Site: brandenburg
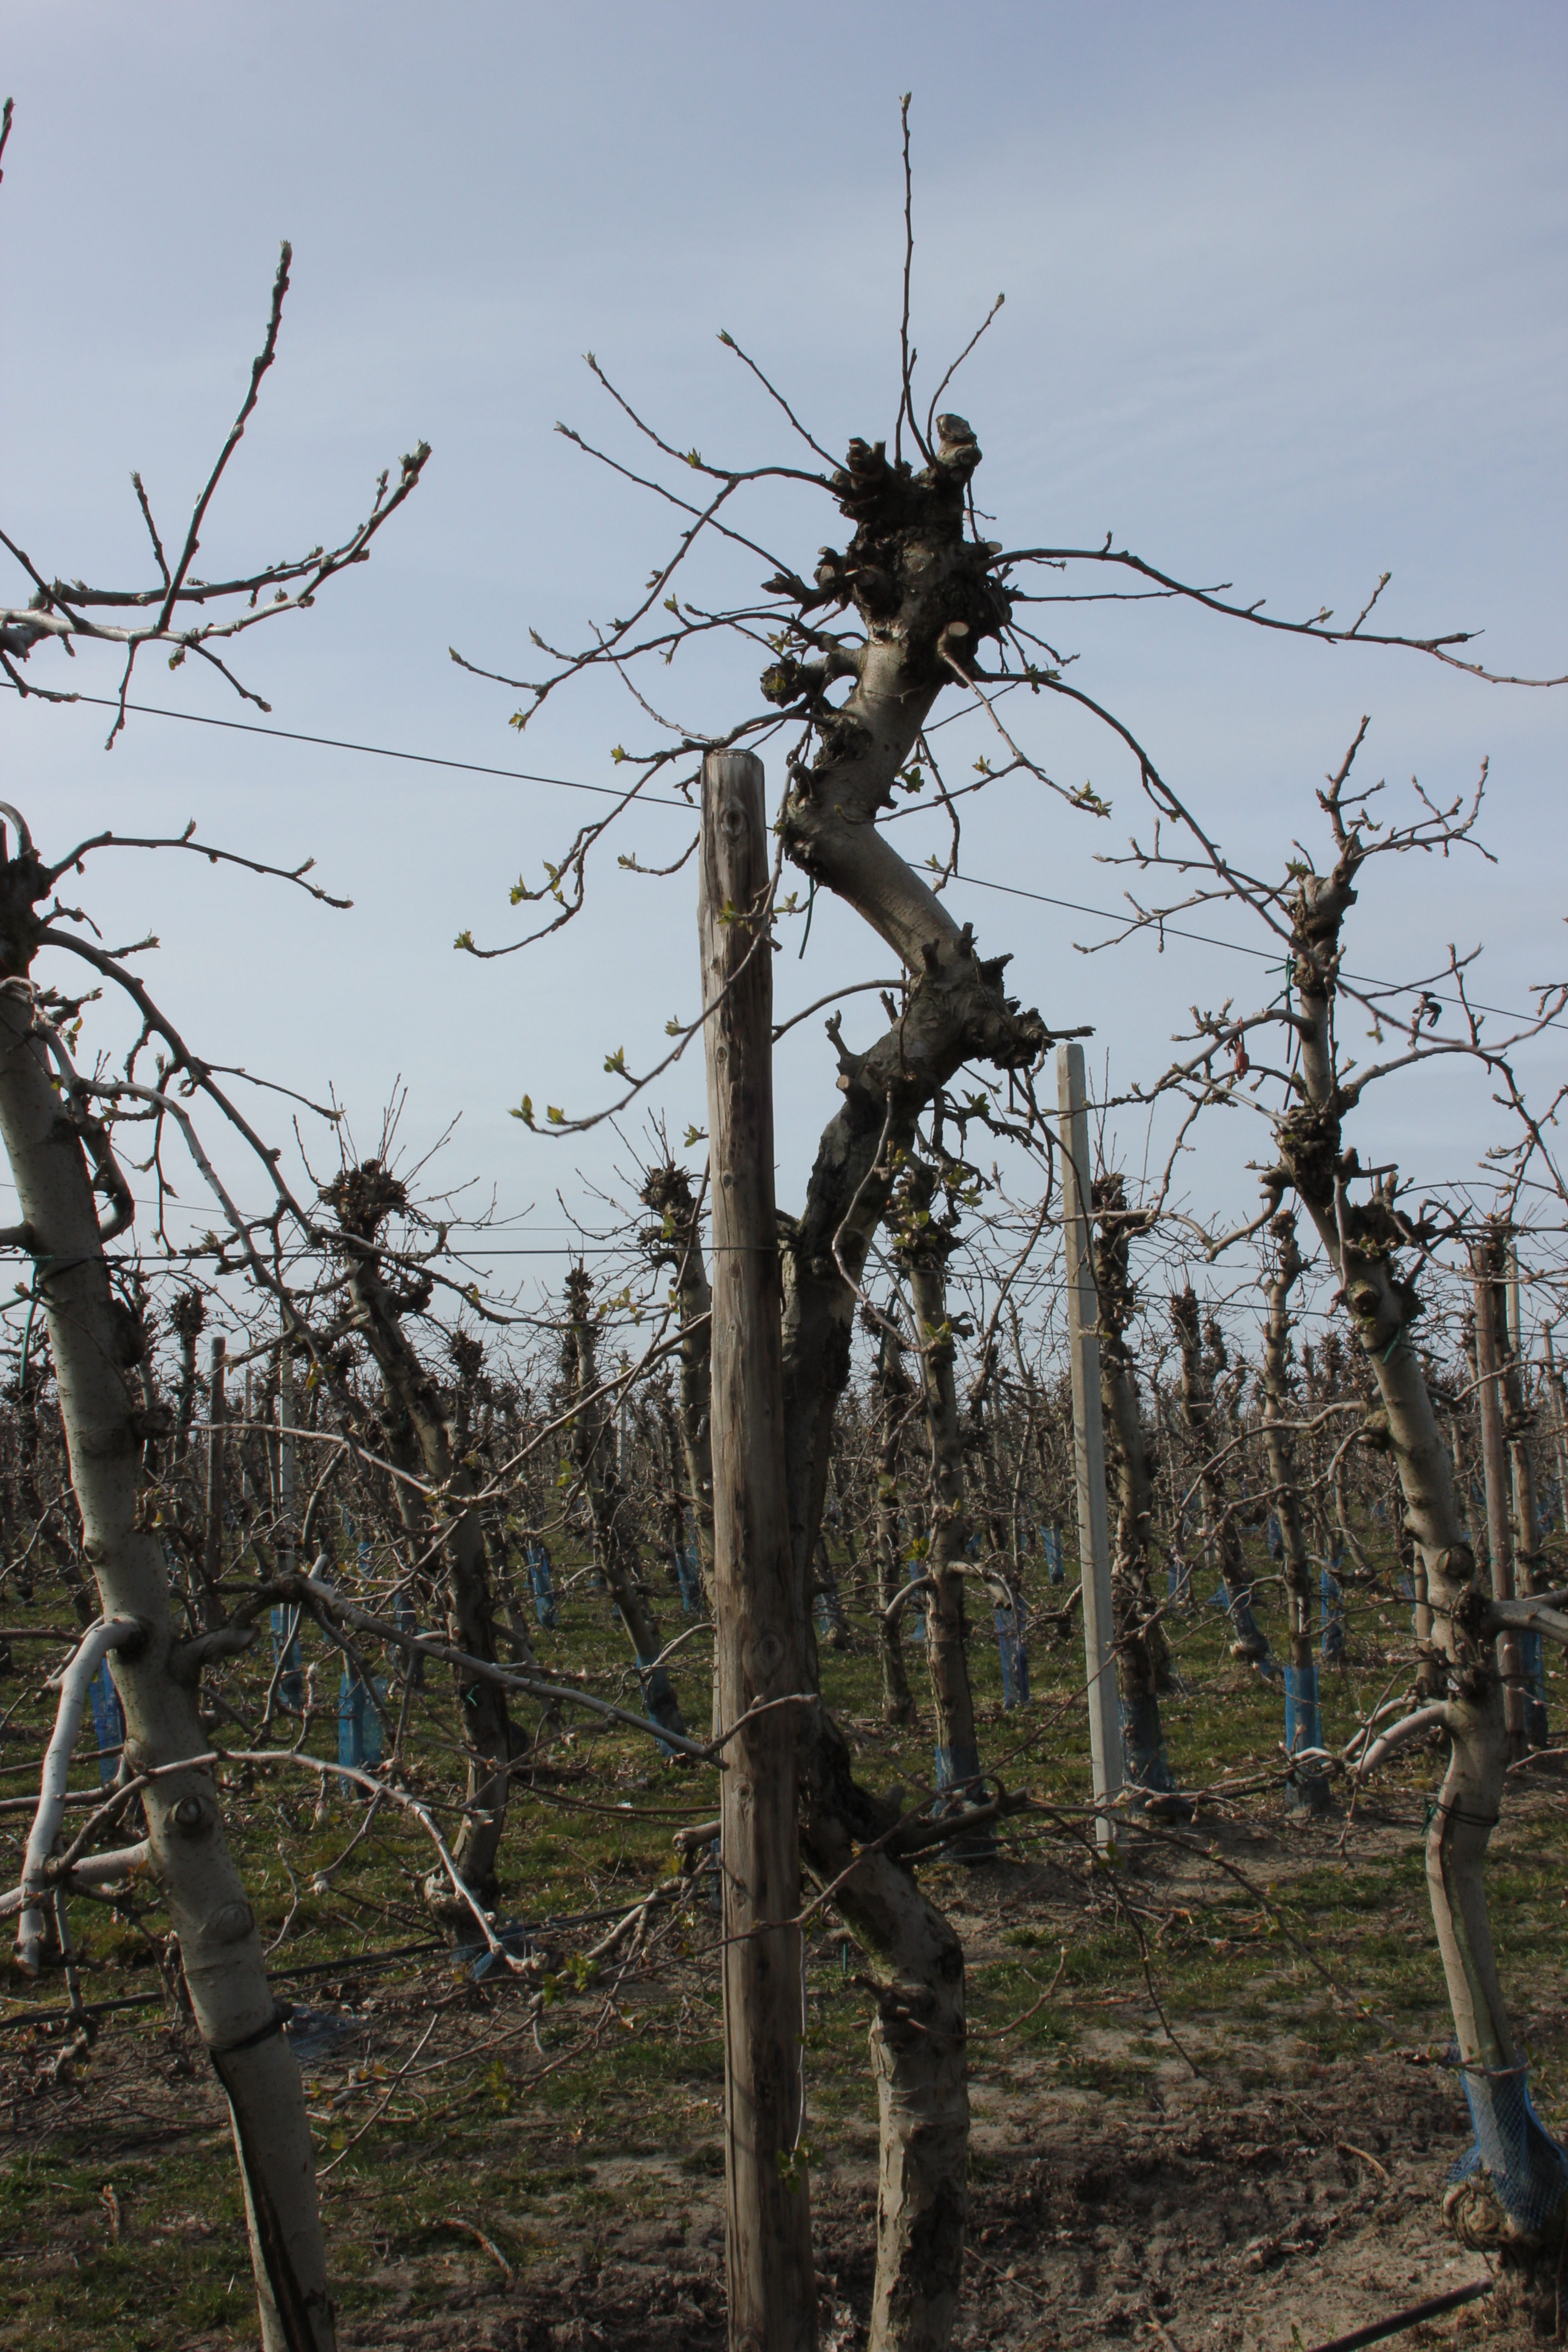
Growth stage (BBCH 54): Inflorescence emergence